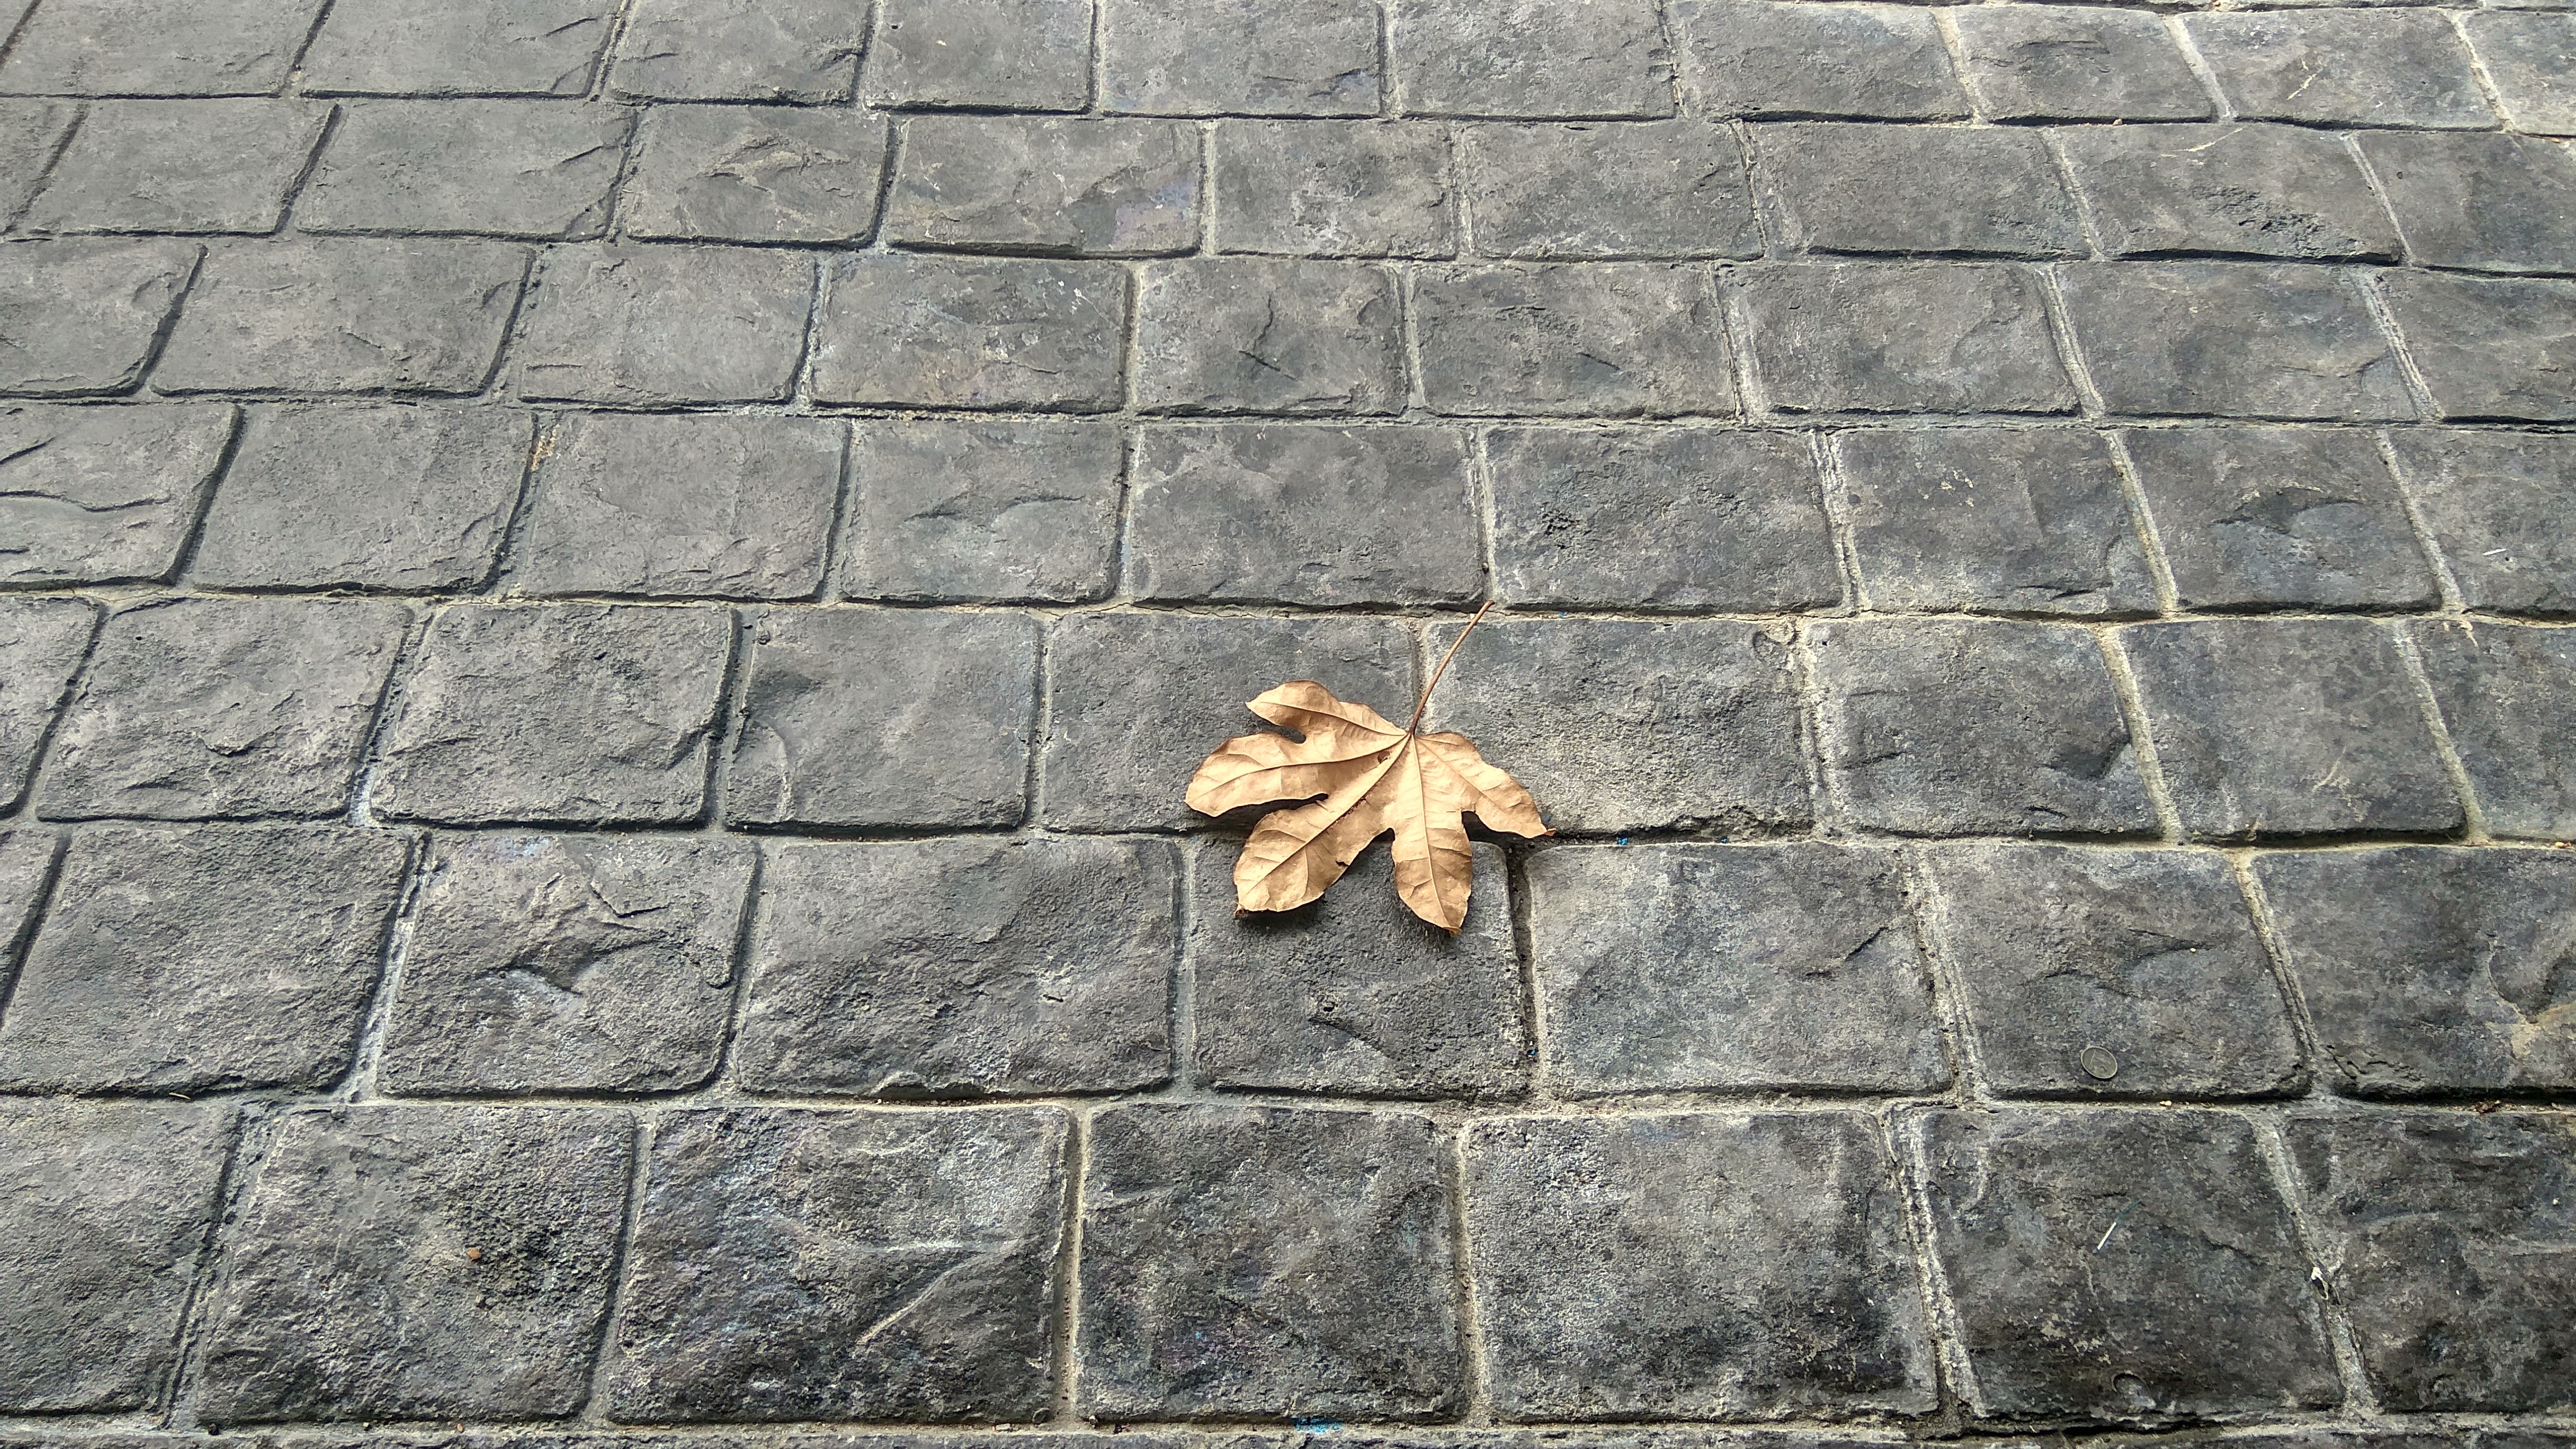
rock, sidewalk, floor, cobblestone, wall, asphalt, soil, tile, stone wall, brick, material, leaves, art, flooring, road surface